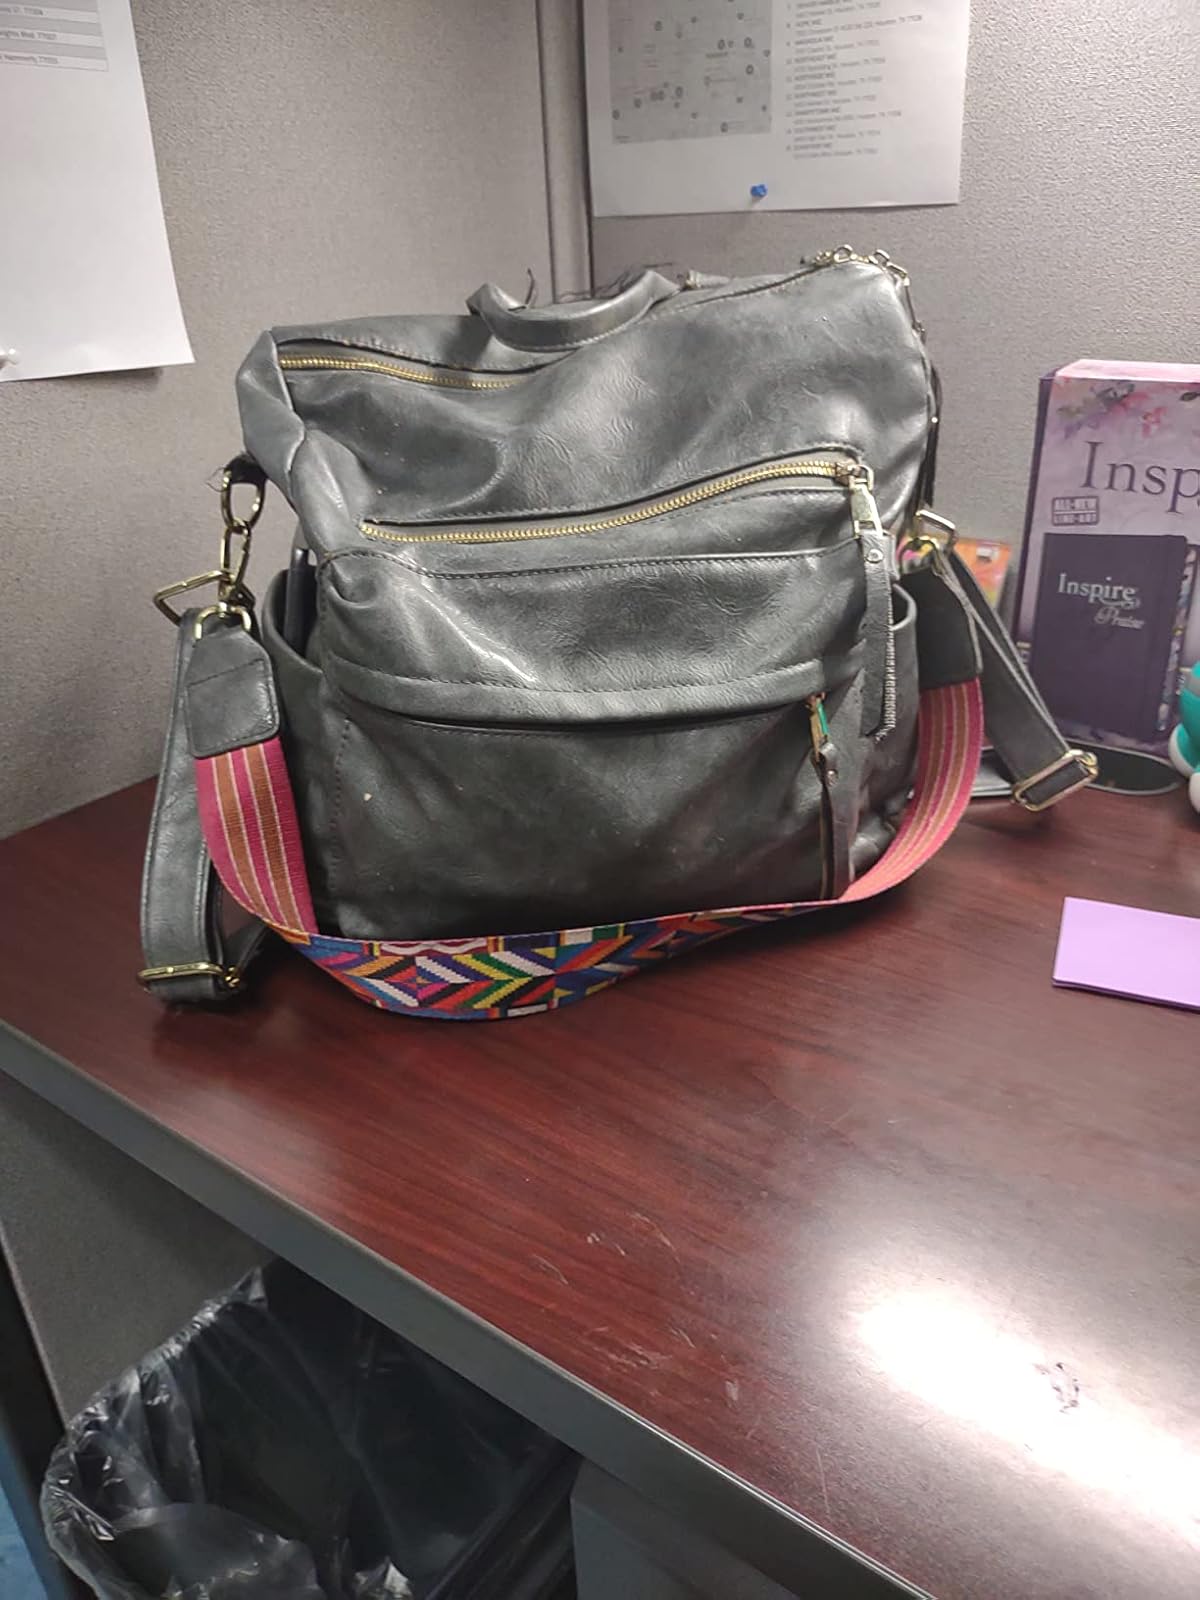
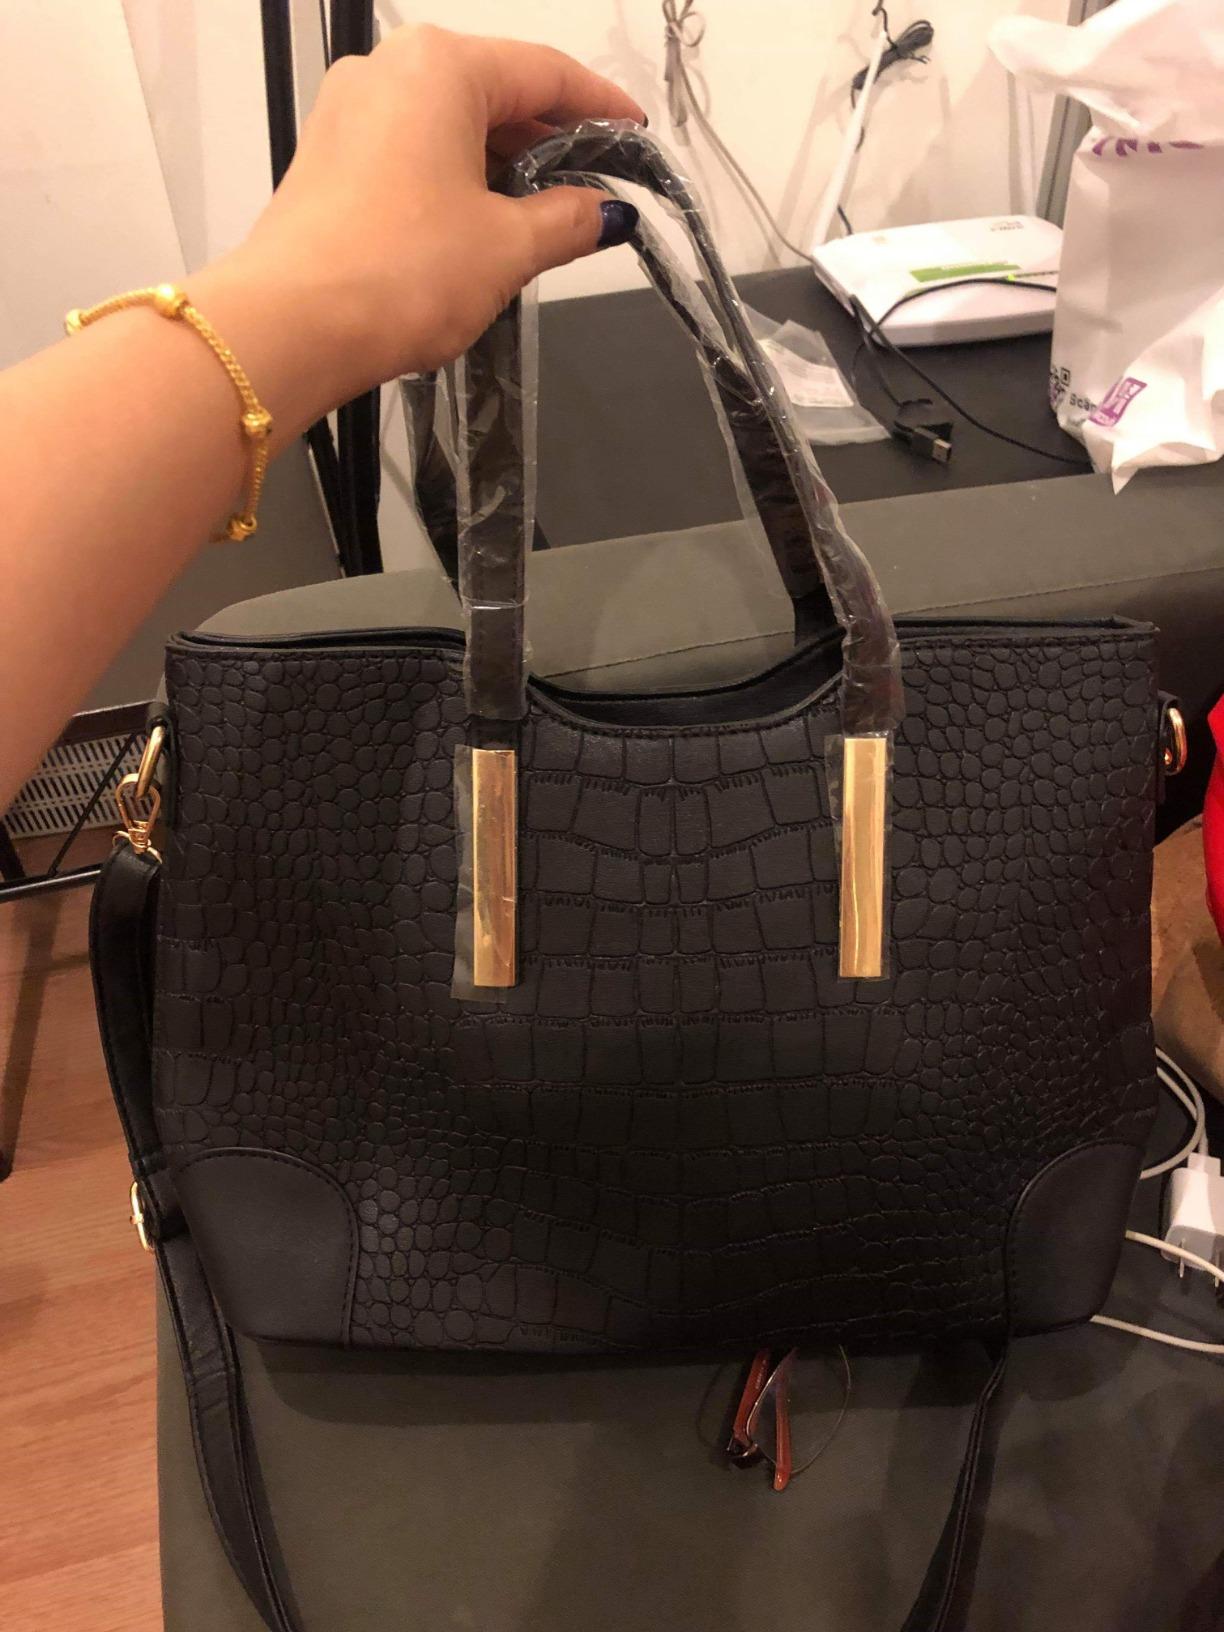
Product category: accessories_handbag
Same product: no